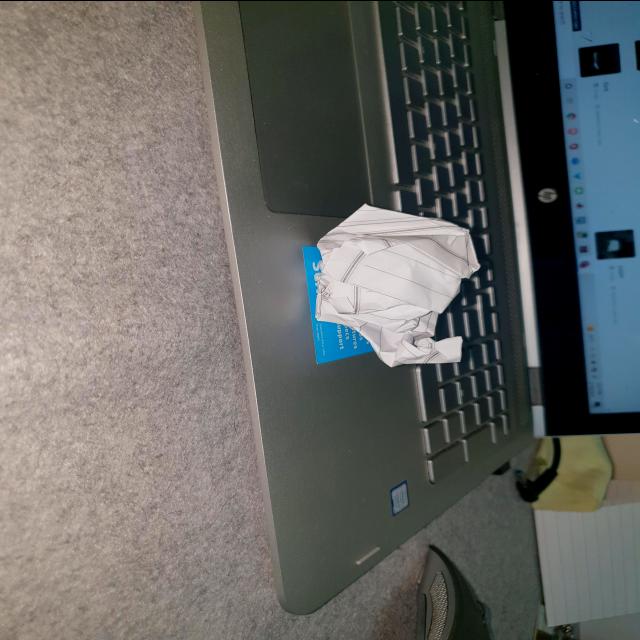
Label: tissues